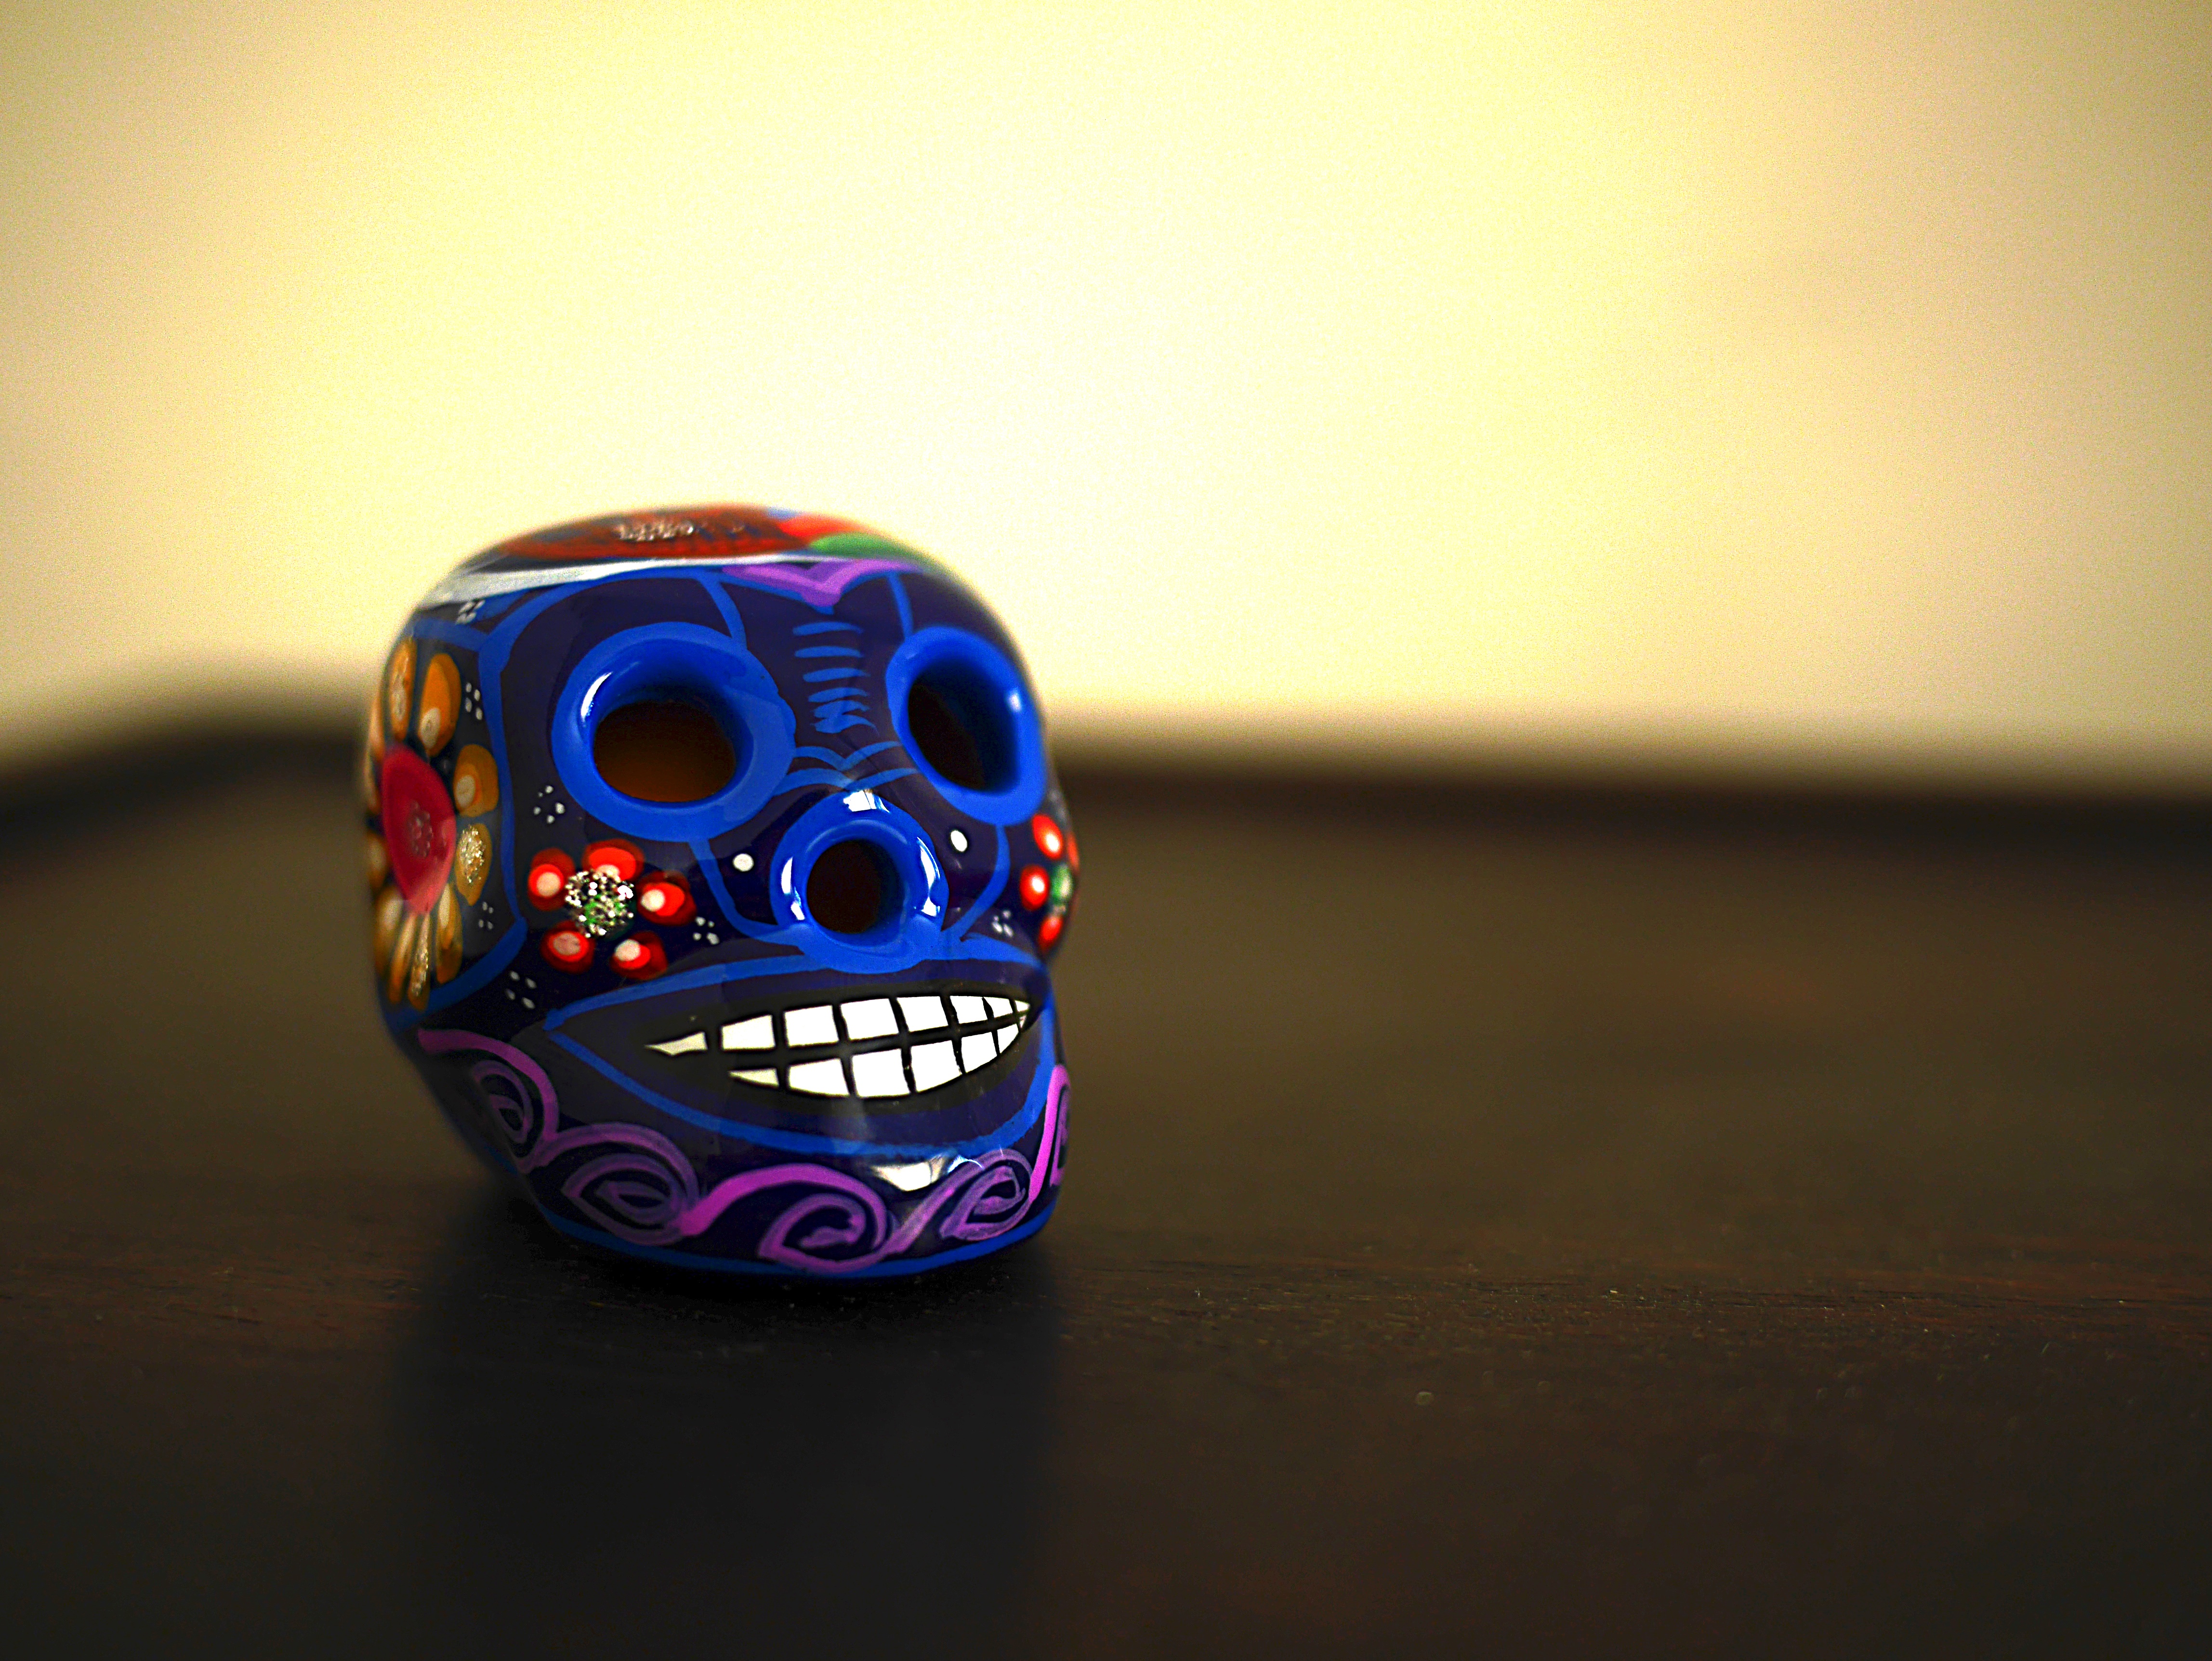
hand, number, color, blue, yellow, skull, board game, art, games, shape, macro photography, indoor games and sports, tabletop game